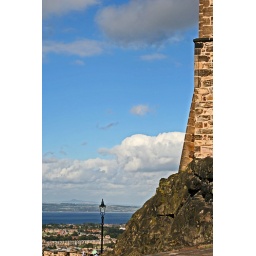
castle and lamp post over city